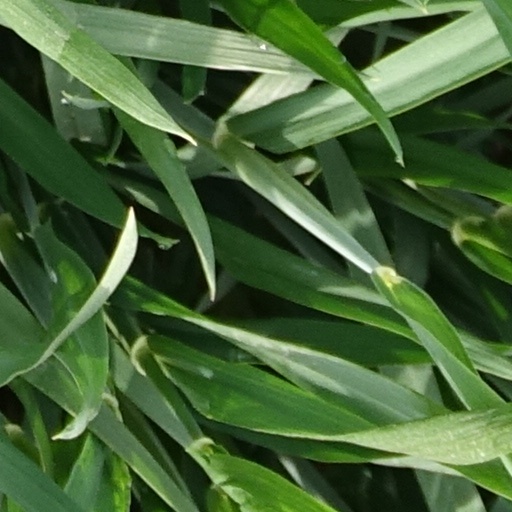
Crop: wheat